Question: Please indicate a possible affordance area of baseball bat that can be used for holding
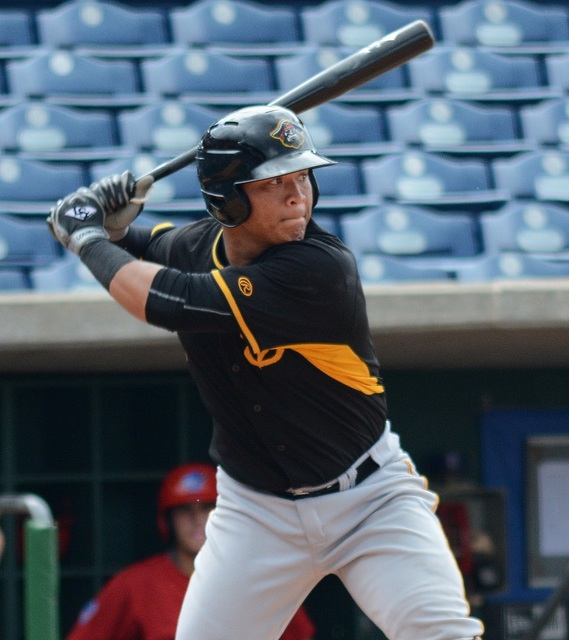
Answer: [28.36, 158.596, 175.728, 262.456]